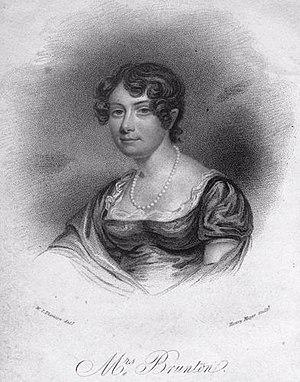
Plan of a Novel according to Hints from Various Quarters est une petite œuvre parodique de Jane Austen, probablement écrite autour du mois de mai 1816, et publiée pour la première fois en 1871. Le but en est d'établir les caractéristiques d'un « roman idéal », sur la base des recommandations que le révérend James Stanier Clarke, le bibliothécaire du Prince-Régent, a faites à la romancière à l'occasion de sa venue à Londres en octobre 1815 chez son frère Henry pour négocier la publication d’Emma, dédié ensuite au Prince Régent.
Self-Control est un roman de la romancière écossaise Mary Brunton, publié en 1811. Le roman, qui rencontre un certain succès à son époque, racontre une histoire rocambolesque, dont Jane Austen s'inspire en 1816 pour écrire sa petite œuvre parodique, Plan of a Novel, présentation ironique de ce qu'aurait dû être le plan d'un roman idéal.
Mary Brunton est une romancière écossaise. Elle redéfinit la féminité dans ses romans.